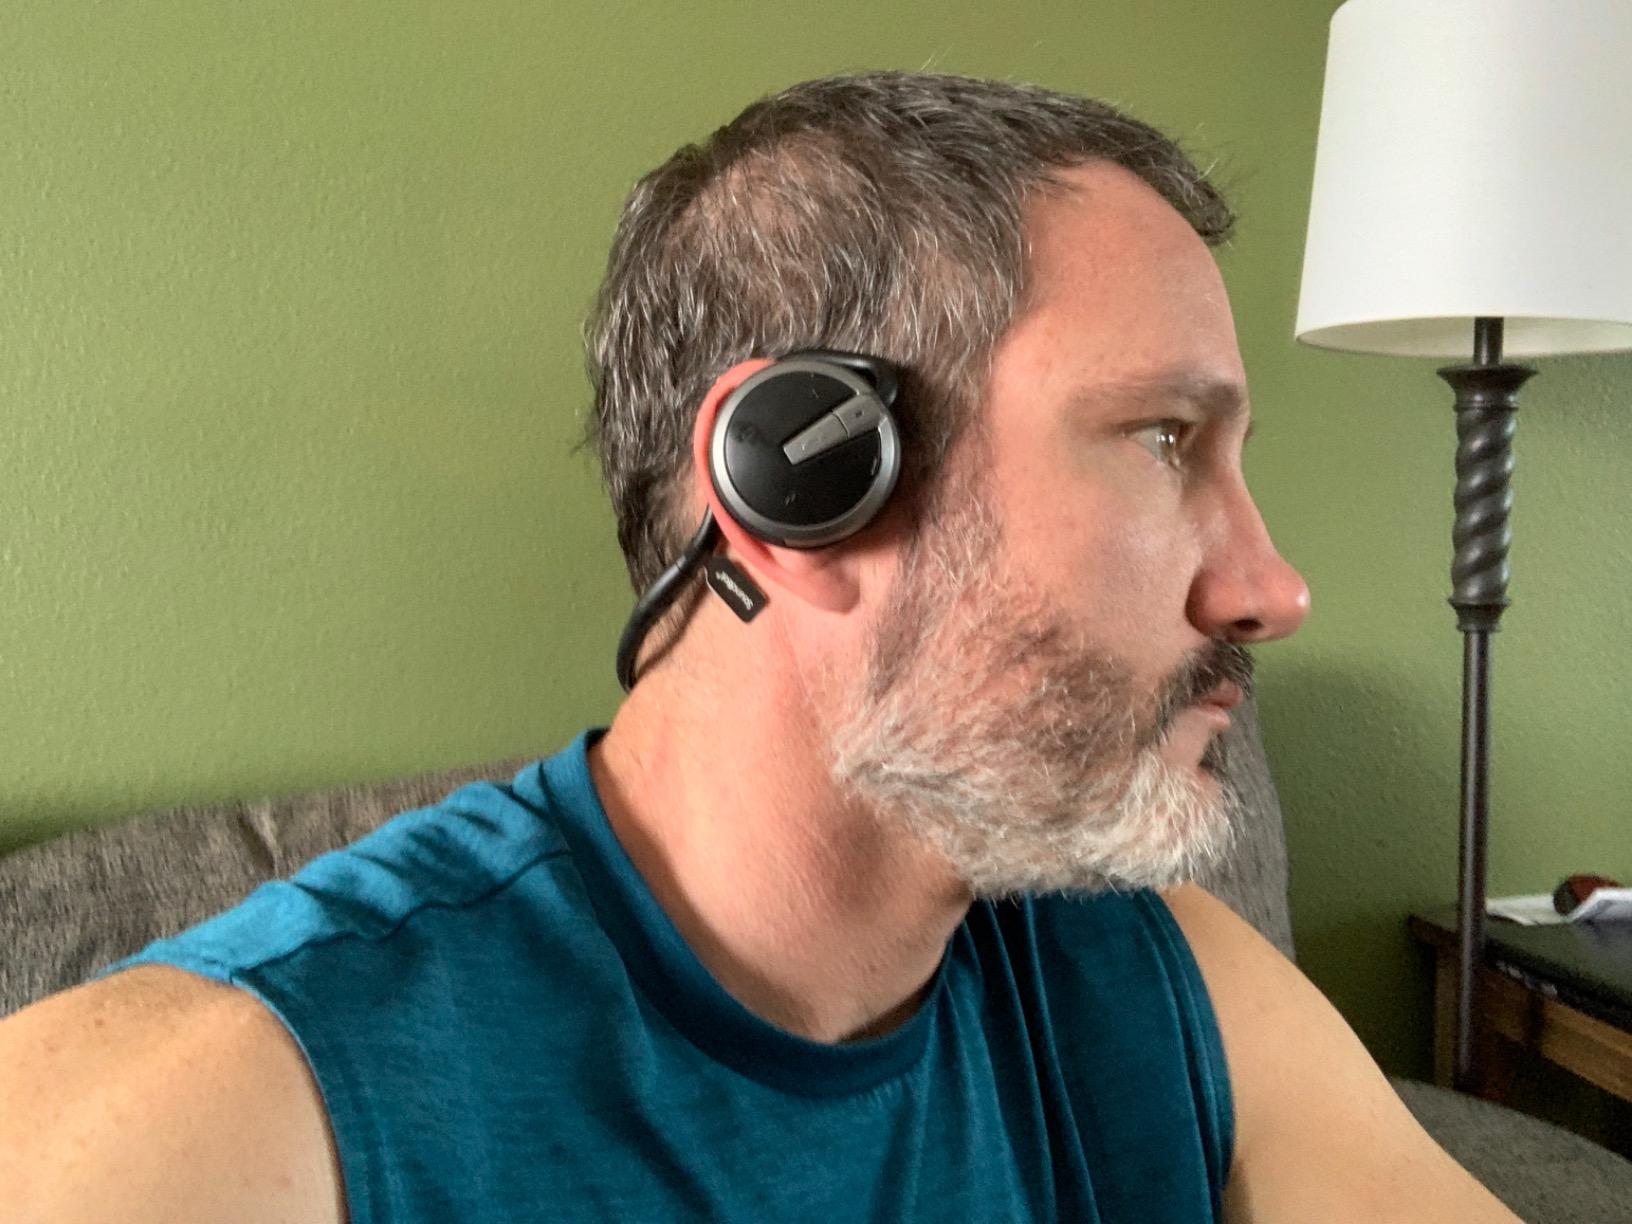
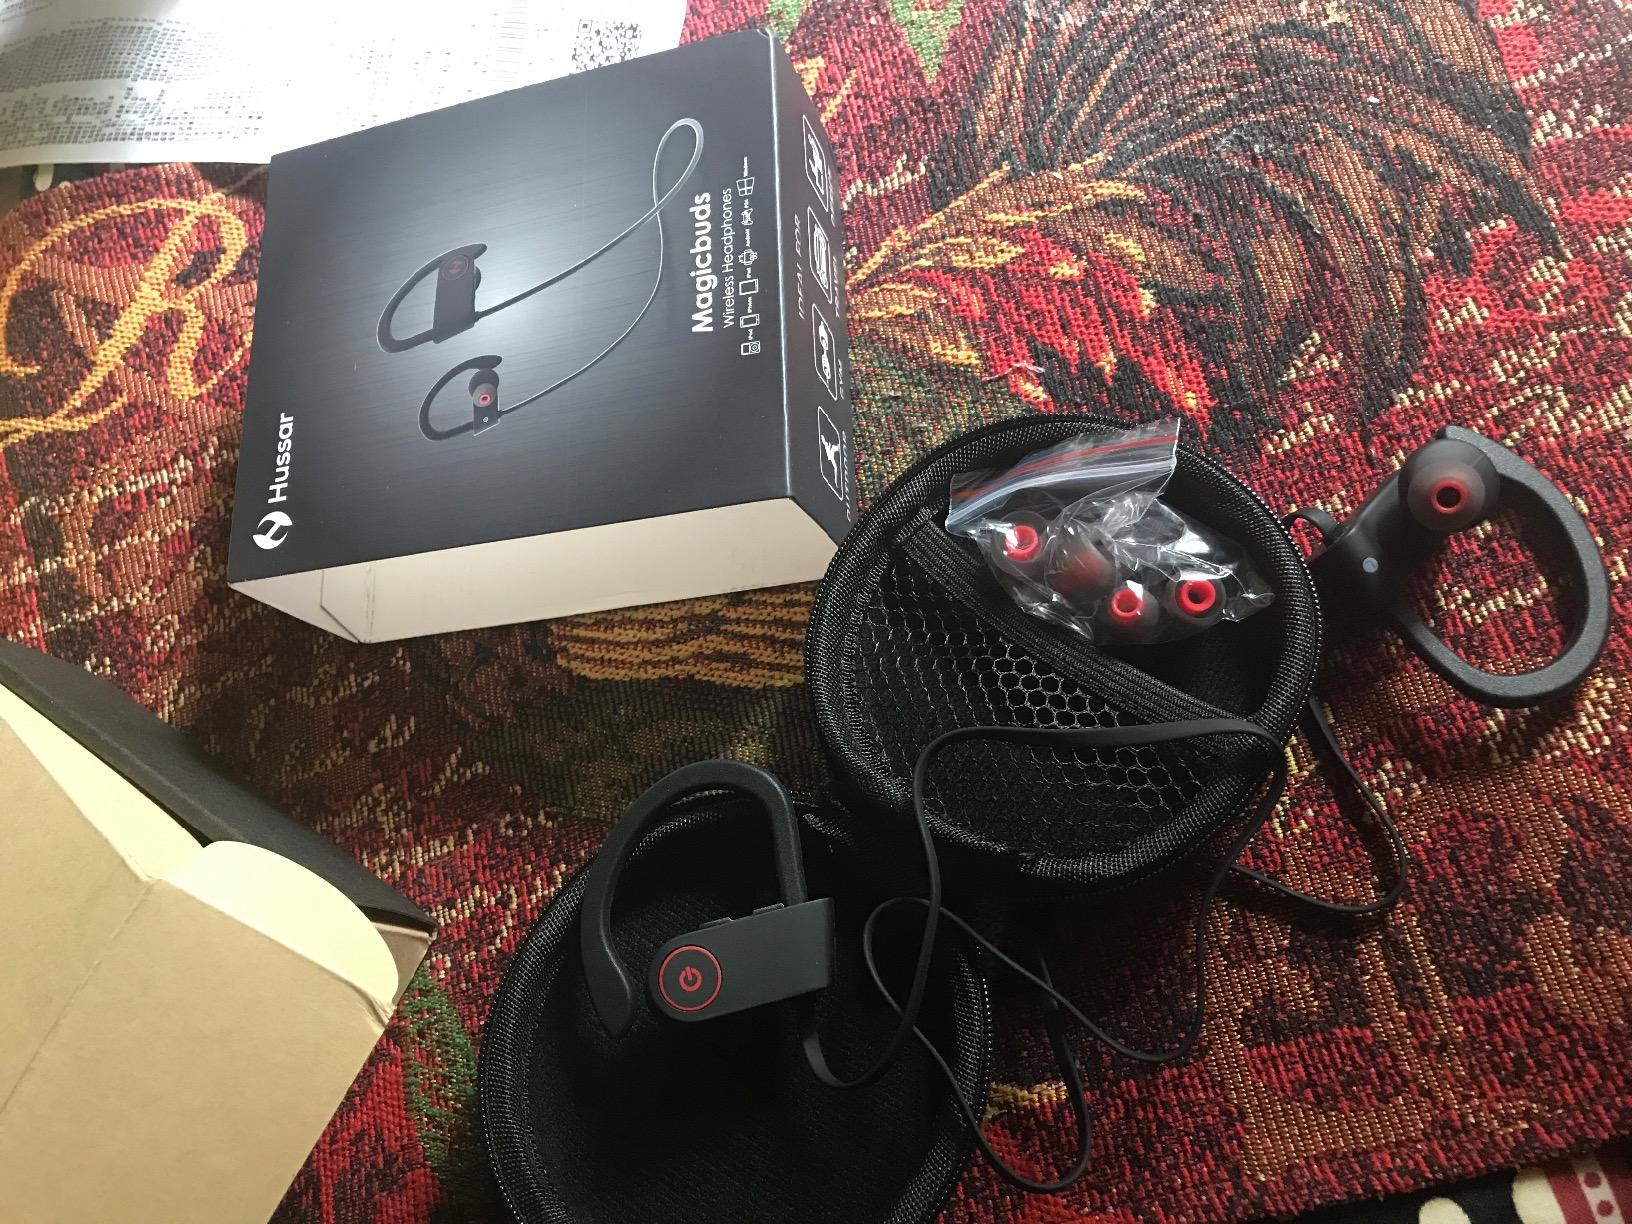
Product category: headphones
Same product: no